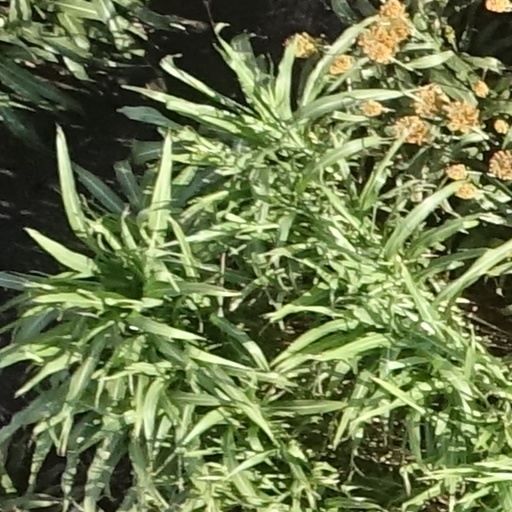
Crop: sorghum